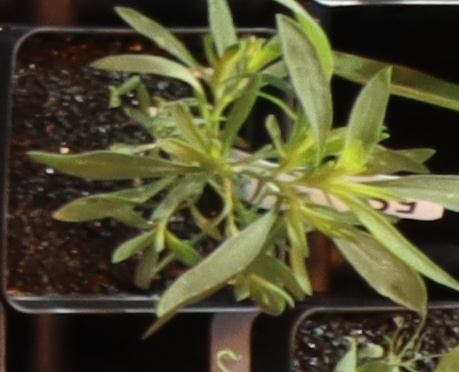
Label: Kochia